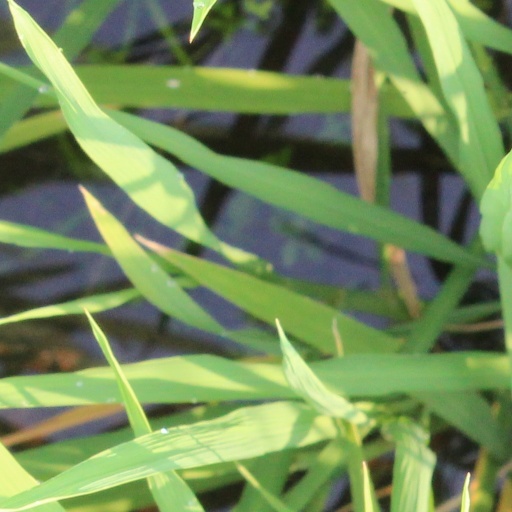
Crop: rice